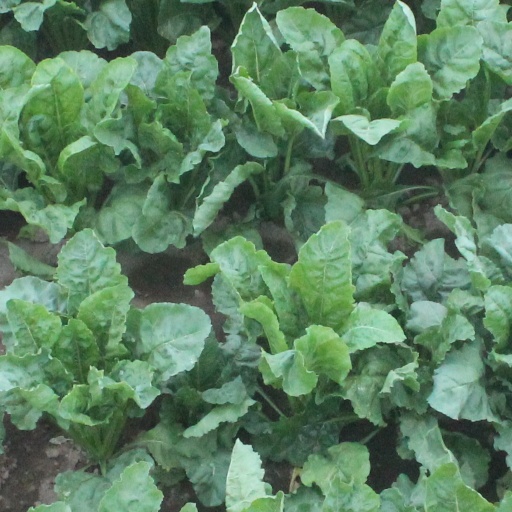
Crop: sugar beet